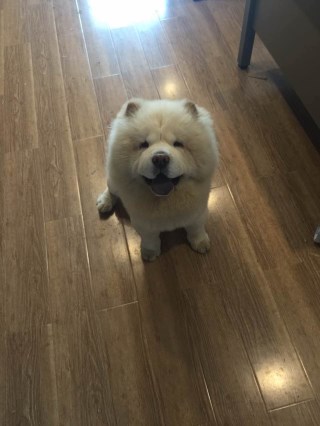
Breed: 329-n000119-chow